Julie Duclos

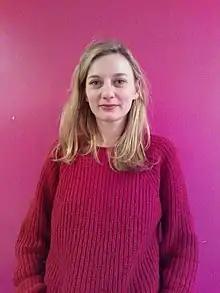

Julie Duclos (born 10 July) is a French director and actress, founder of the theater company L'In-quarto. She is the daughter of an actor Philippe Duclos.